Causeway

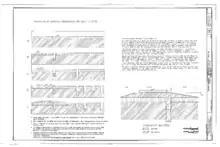
Diagram showing how the Wendover Cut-off in Utah was built across salt flats in the early 1920s

The modern embankment may be constructed within a "cofferdam": two parallel steel sheet pile or concrete retaining walls, anchored to each other with steel cables or rods. This construction may also serve as a dyke that keeps two bodies of water apart, such as bodies with a different water level on each side, or with salt water on one side and fresh water on the other. This may also be the primary purpose of a structure, the road providing a hardened crest for the dike, slowing erosion in the event of an overflow. It also provides access for maintenance as well perhaps, as a public service.